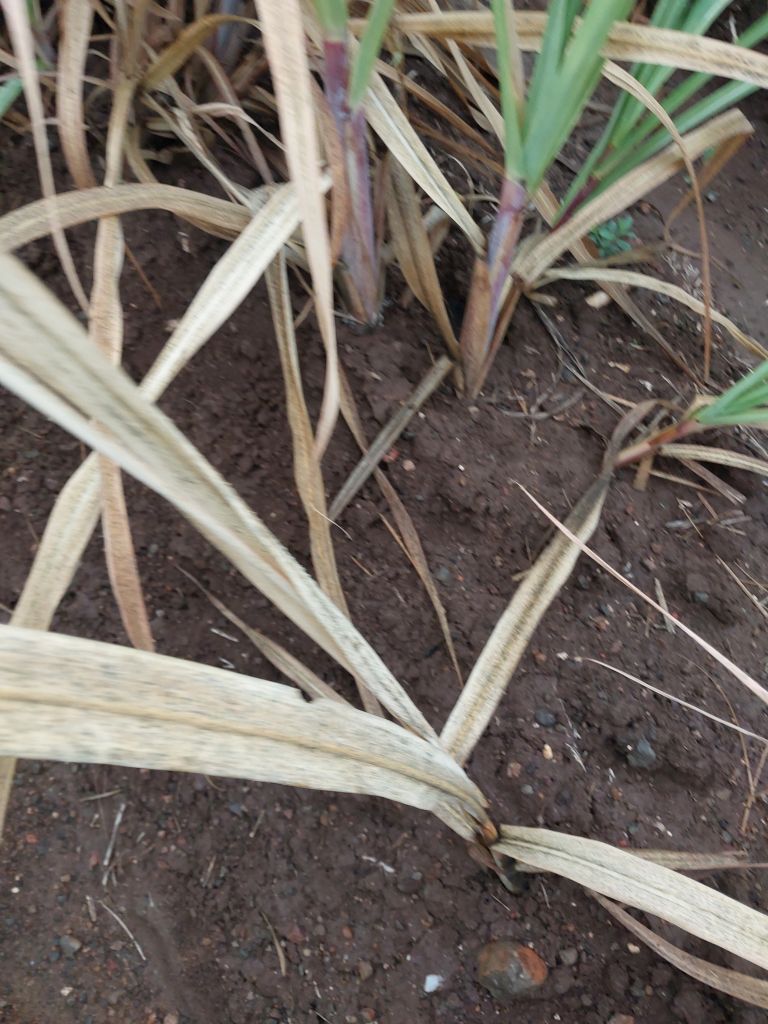
Label: Sett Rot